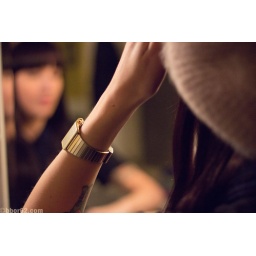
girl with the vintage watch in the mirror